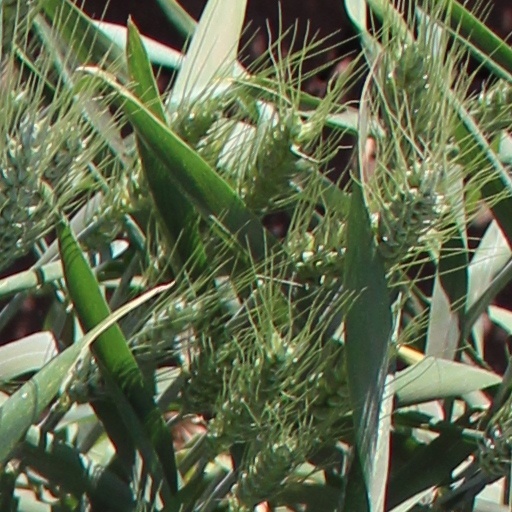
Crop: wheat